Fififf Teeners

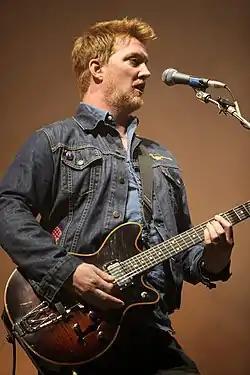
Josh Homme performing in 2011

Fififf Teeners (or The 5:15ers) is the name given to the side project of musicians Josh Homme and Chris Goss.